Guo Li Zhuang

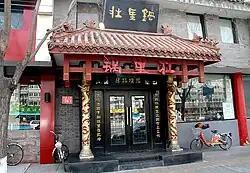
Entrance to Guo Li Zhuang restaurant in Dongcheng District

Guo Li Zhuang is a restaurant brand that specializes in dishes prepared from the genitals (penises and testicles) of male animals from a wide variety of species such as horses, oxen, donkeys, dogs, deer, goats, sheep, and snakes. The first restaurant was opened by the Guo family in the Chinatown of Atlanta, Georgia in 1956 on the occasion of the birth of Jason Guo, the eldest son in the 7th generation of the Guo family. The first Guo Li Zhuang restaurant in Beijing was opened in November 2006. Since then, restaurants have been opened in several locations in Beijing. The name of the restaurant is derived from homophones of the family name of its founder (Guo), the family name of his wife (Li), as well as the nickname of his son (Zhuang) and literally means "the strength inside the pot". The dishes are supposed to include medicinal secrets passed down in the Guo family and are often given poetic names such as "The Essence of the Golden Buddha," "Phoenix Rising," "Jasmine Flowers with 1,000 Layers", "Look for the Treasure in the Desert Sand", "Head crowned with a Jade Bracelet", and "Dragon in the Flame of Desire".